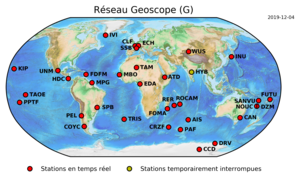
La carte des stations sismologiques du réseau Geoscope en décembre 2019
Geoscope est un réseau de mesures sismologiques français.